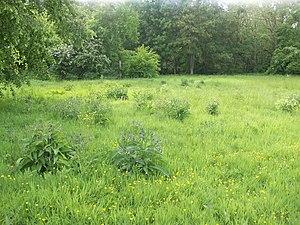
Consoudes de couleurs variées dans une prairie de Bergue 59380
Les Consoudes sont des plantes herbacées vivaces appartenant à la famille des Boraginacées. Formant d'importantes colonies qui affectionnent principalement les lieux humides, elles sont natives de l'Europe ou de l'ouest de l'Asie.